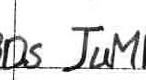
Label: jump